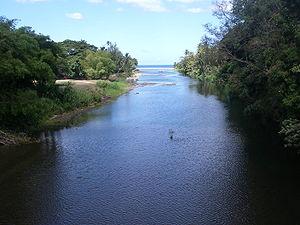
La rivière Layou est le plus long cours d'eau de l'île de la Dominique.